Moore County, North Carolina

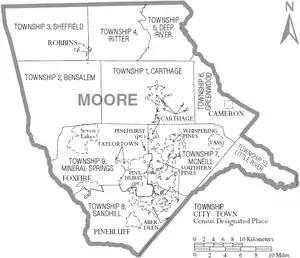
Map of Moore County with municipal and township labels

Moore County lies within the bounds of North Carolina's 29th Prosecutorial District, the 19D Superior Court District, and the 19D District Court District. County voters elect a sheriff.